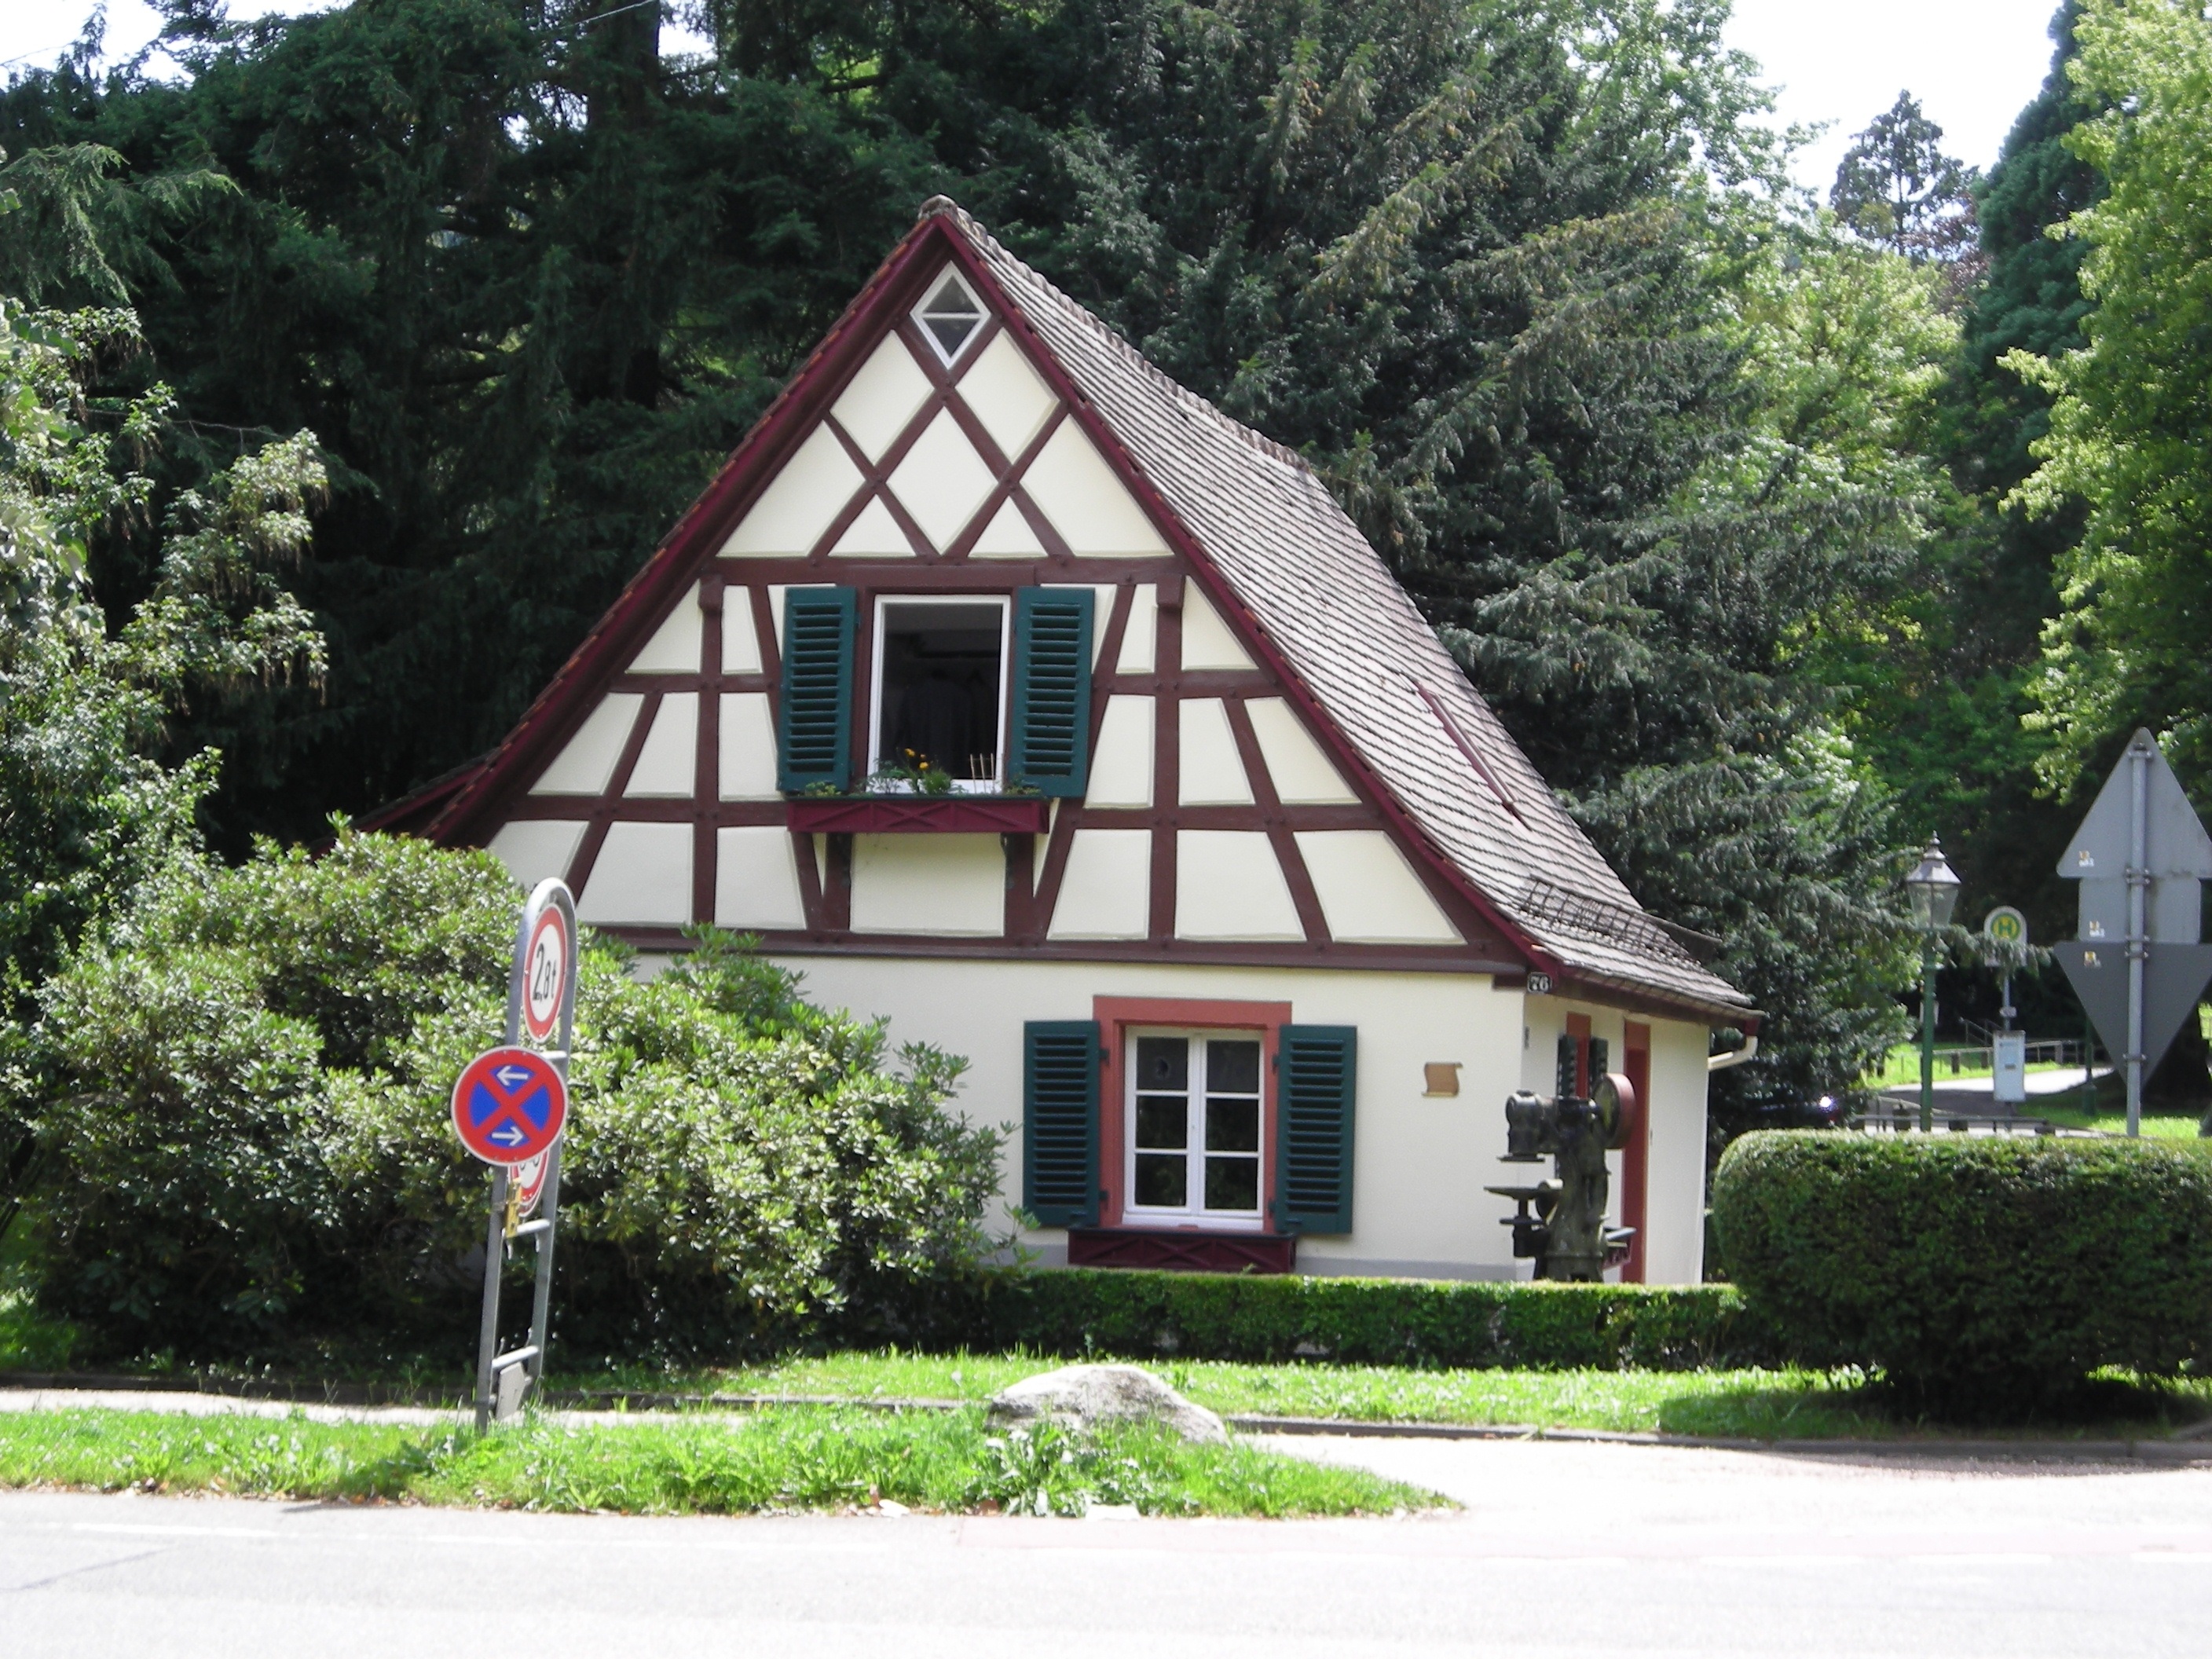
house, building, home, cottage, property, farmhouse, estate, wifi, real estate, baden baden, residential area, shepherds cottage